Clearwater River Provincial Park

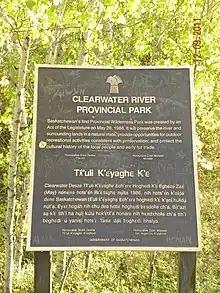
Sign at Clearwater River Provincial Park at the Highway 955

Clearwater River Provincial Park is a Canadian wilderness park in the boreal forest of northern Saskatchewan. The park begins at the south end of Lloyd Lake on the Clearwater River and includes territory on both sides of the river until it reaches the Alberta border.